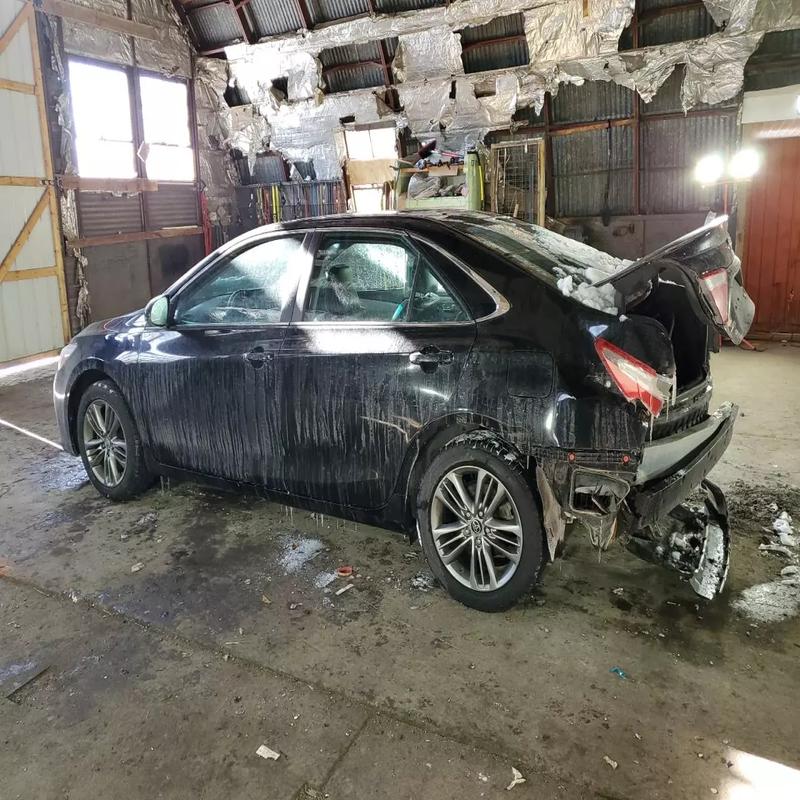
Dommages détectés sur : feu arrière gauche, pare-choc arrière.
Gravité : majeur